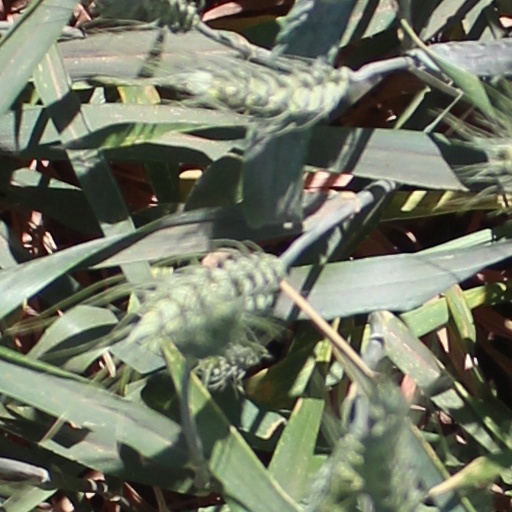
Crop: wheat